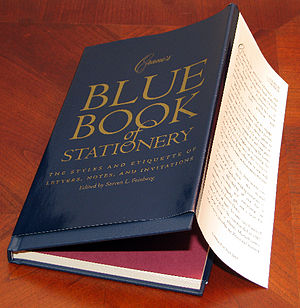
Smudsomslag
Et smudsomslag
Smudsomslaget på en bog er det løse omslag der med to flapper lægges om permer og ryg for at beskytte bogbindet. Det er ofte illustreret og kan være med tekst om bogens indhold og forfatter.